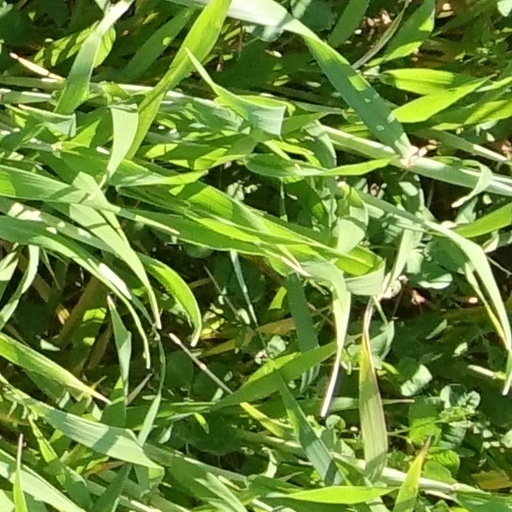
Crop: wheat